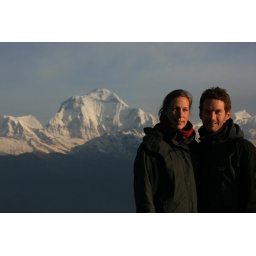
in de vroege ochtend, vanop Poon Hill, 3150 meter hoog, omringd door reuzen van meer dan 8000 meter...